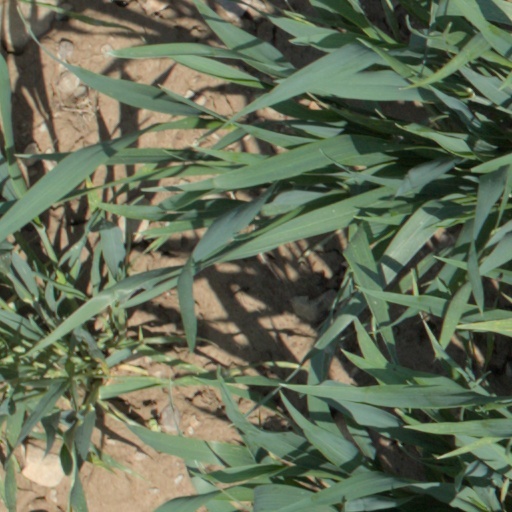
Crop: wheat